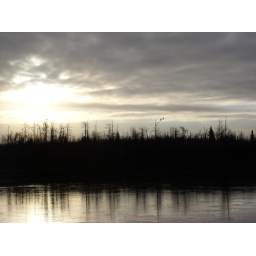
Two ravens sitting in a tree across the river. They stayed there for two hours before the flew away.